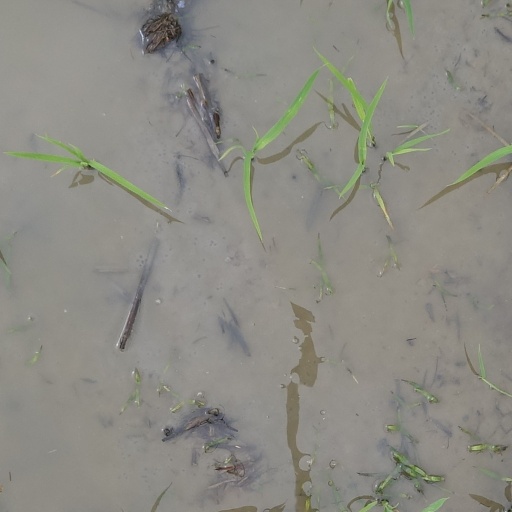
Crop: rice